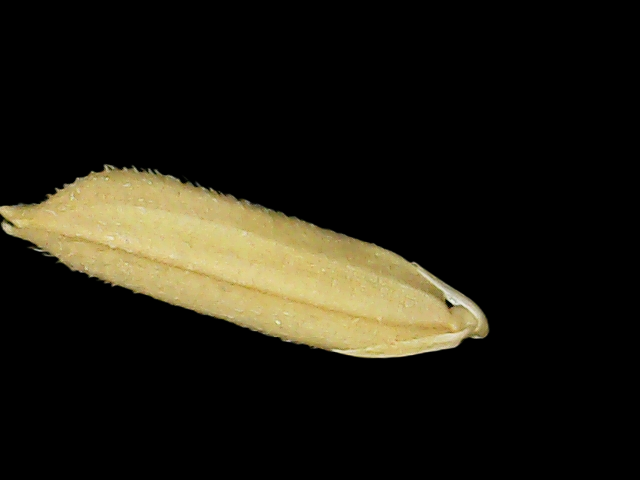
Rice variety: Binadhan19